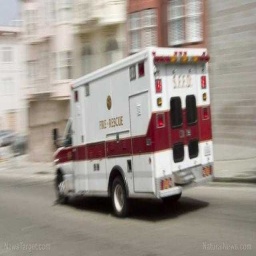
Label: ambulance